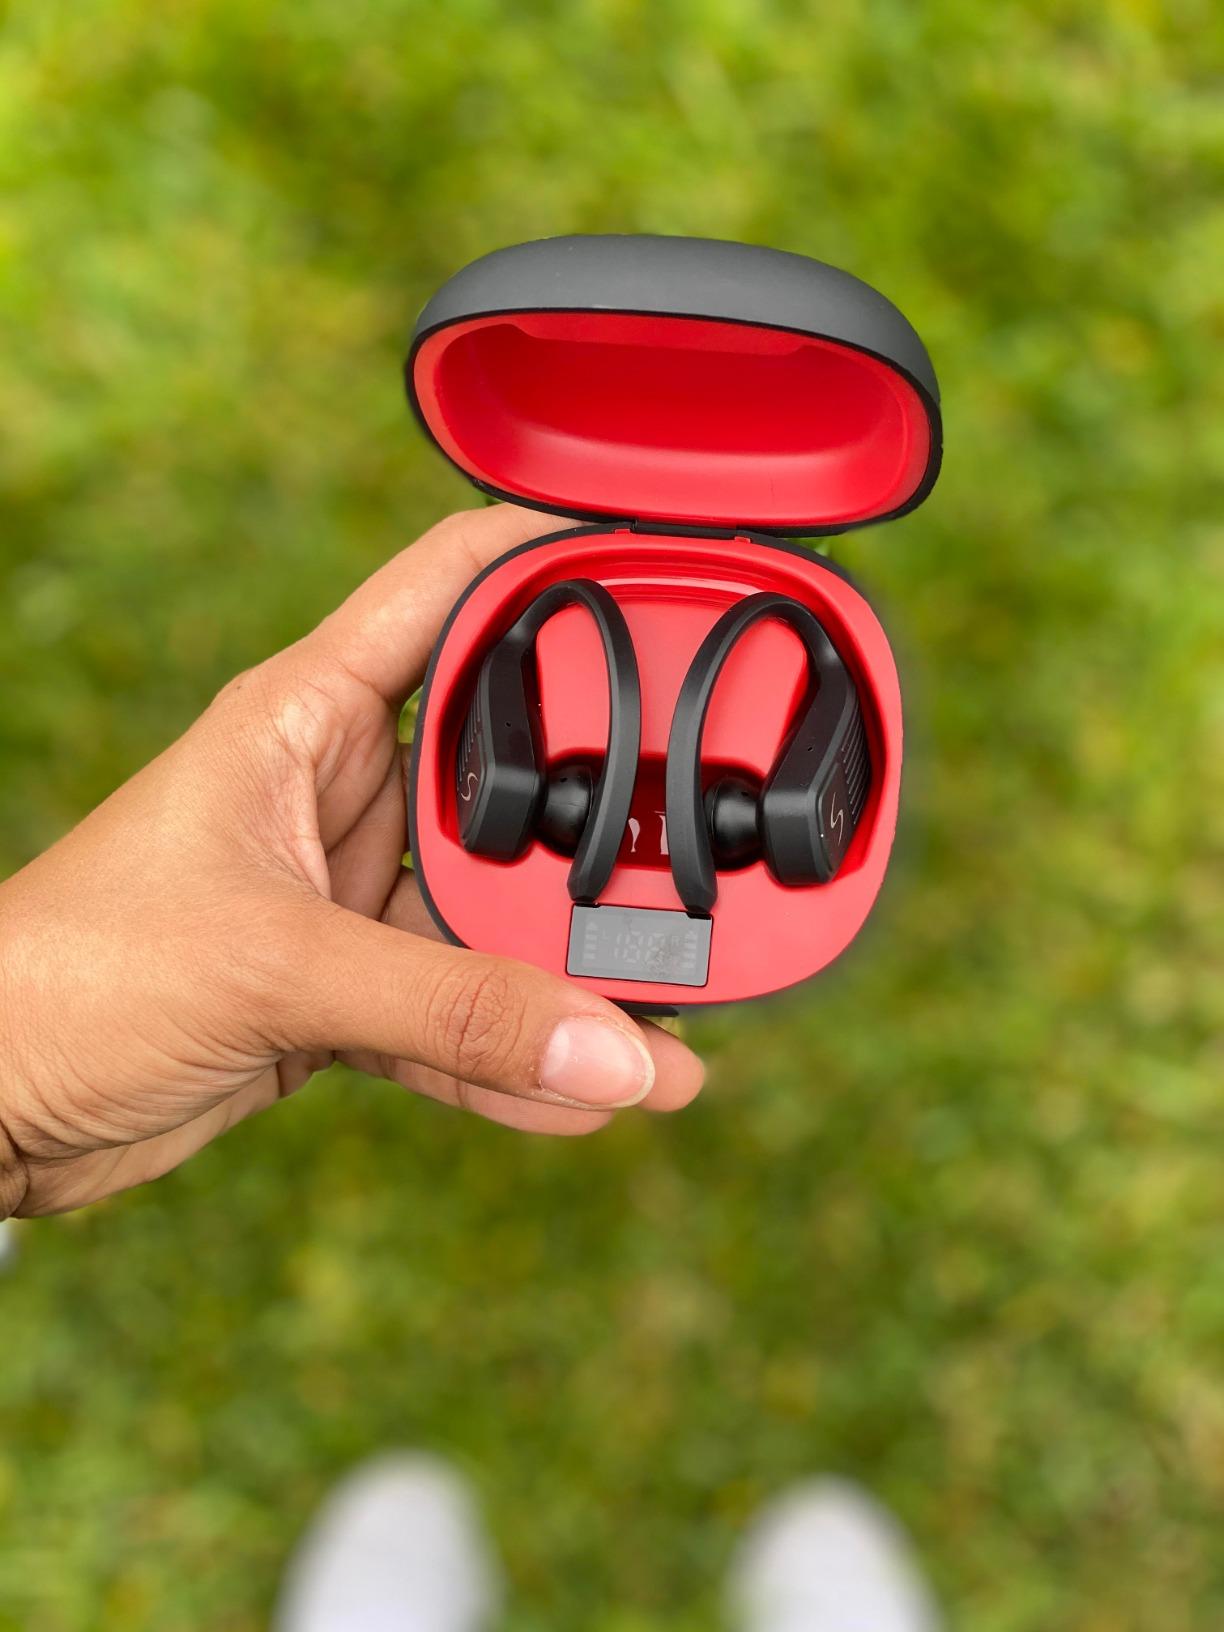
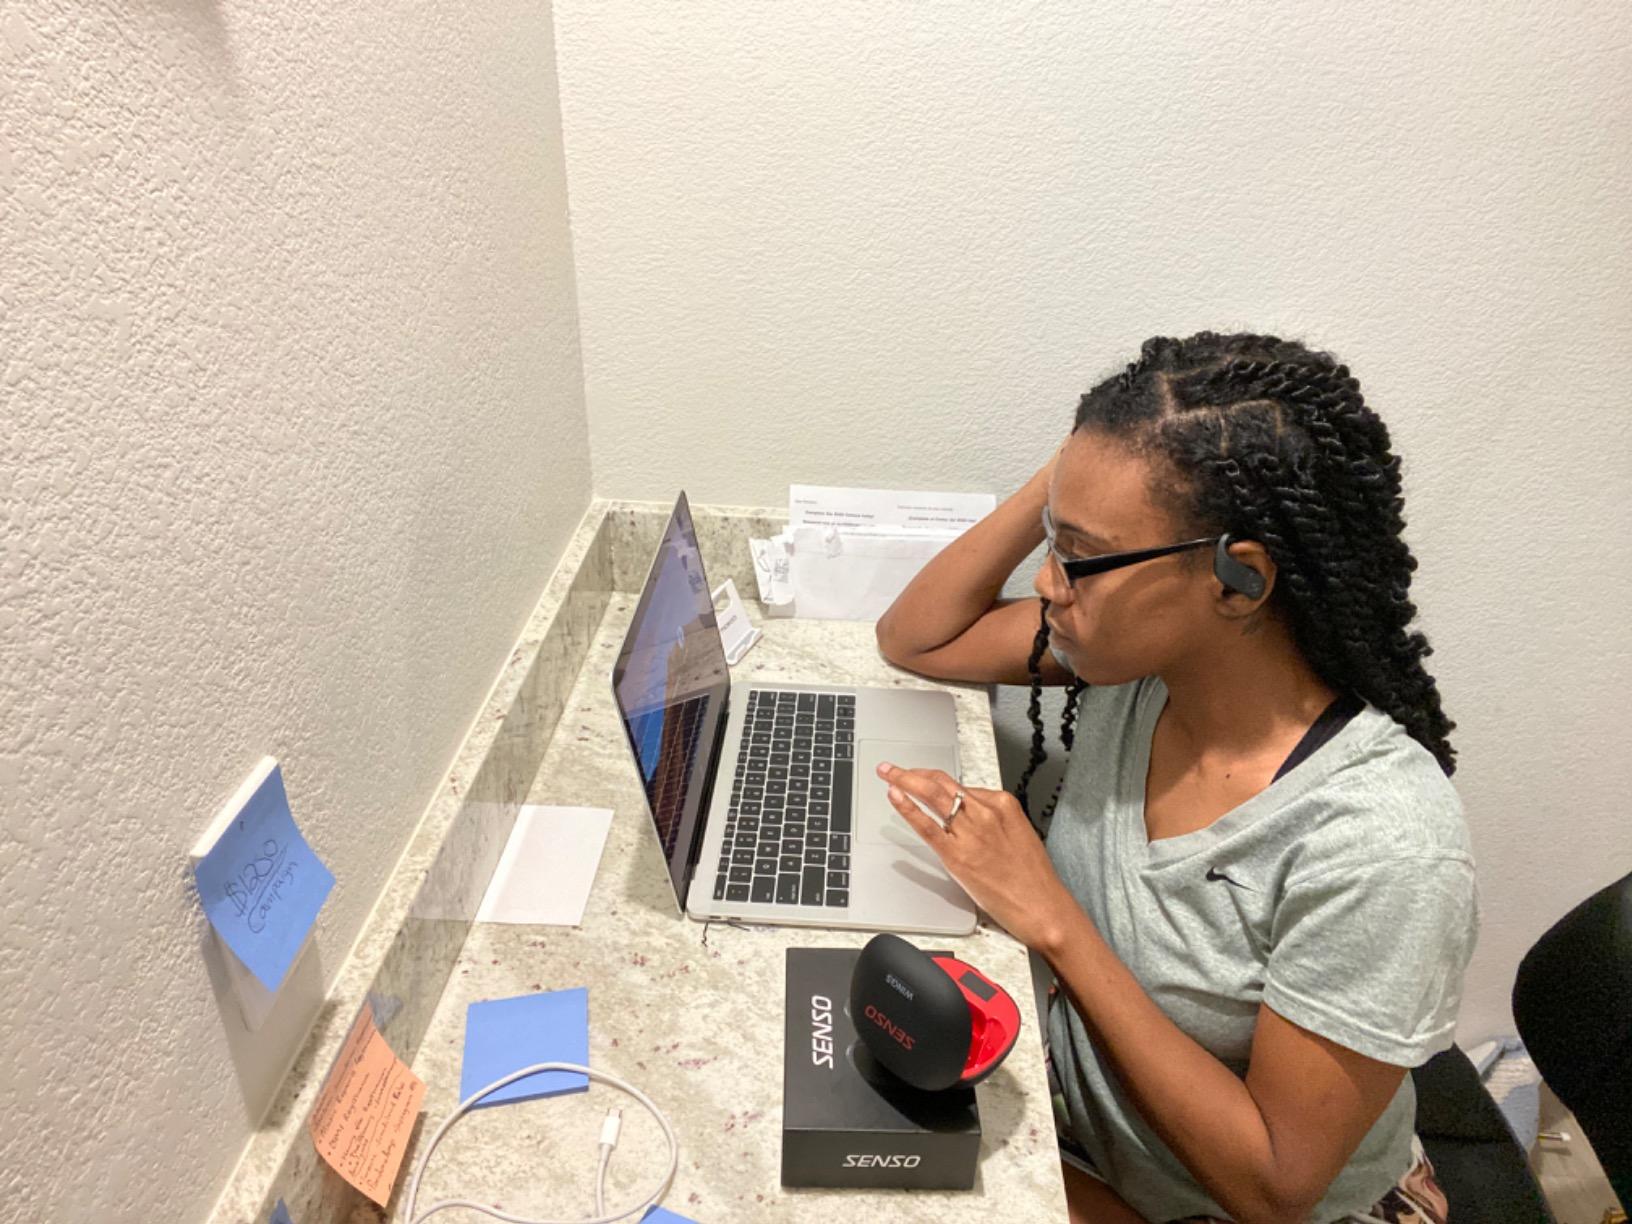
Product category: earbuds
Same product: yes